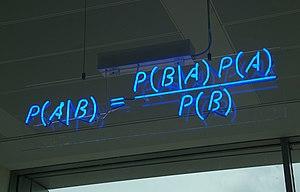
Le théorème de Bayes est un résultat de base en théorie des probabilités, dont l'énoncé est :
Autonomy est une société multinationale d'édition de logiciels d'entreprise, filiale de Hewlett-Packard. Ses sièges sociaux se trouvent à Cambridge au Royaume-Uni et à San Francisco aux États-Unis.